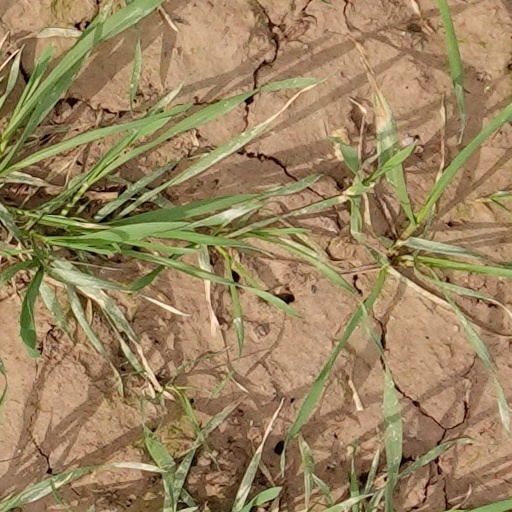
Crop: wheat